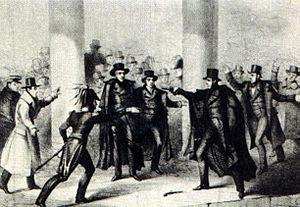
Cette page concerne des événements d'actualité qui se sont produits durant l'année 1835 du calendrier grégorien aux États-Unis.
Andrew Jackson, né le 15 mars 1767 près de Waxhaw et mort le 8 juin 1845 à Nashville, est un homme d'État américain, septième président des États-Unis de 1829 à 1837.